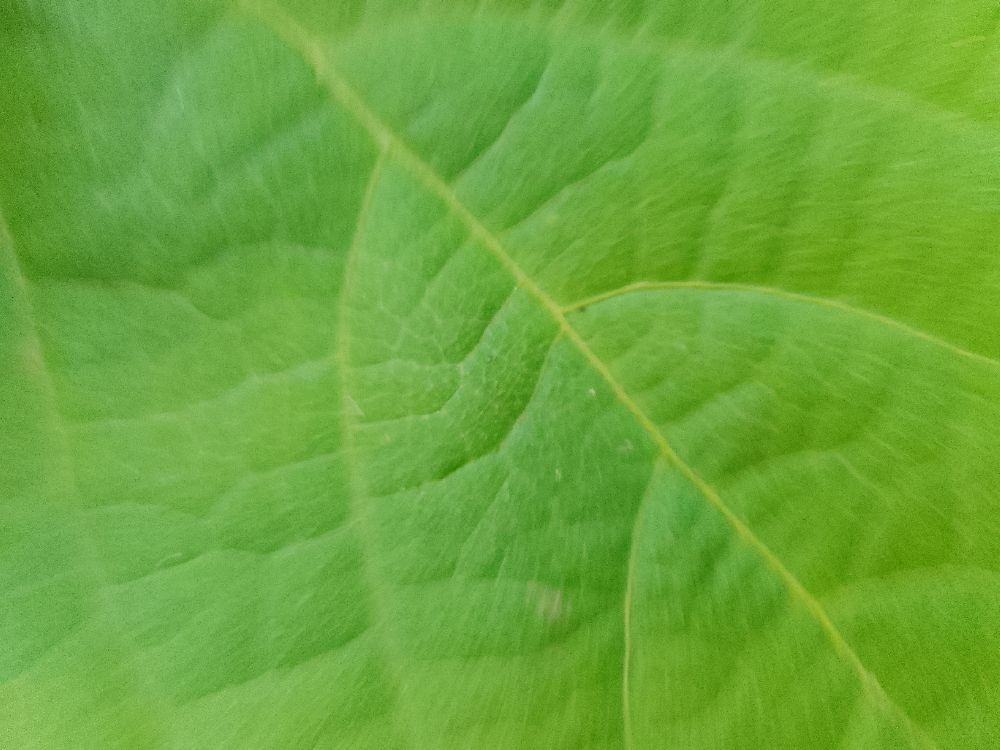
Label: healthy